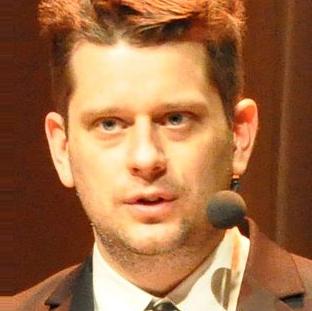
Age: 37